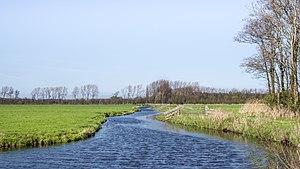
En géographie, un marais désigne une couche d'eau stagnante, en général peu profonde, et envahie par la végétation aquatique ou herbacée. C'est une zone humide.